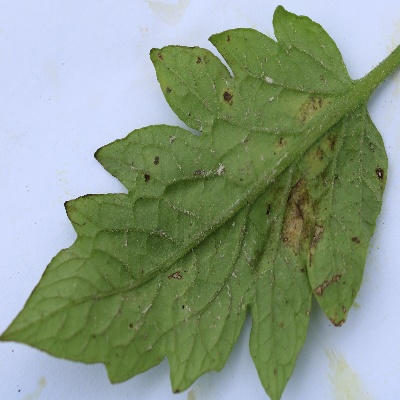
Crop: Tomato
Condition: septoria leaf spot